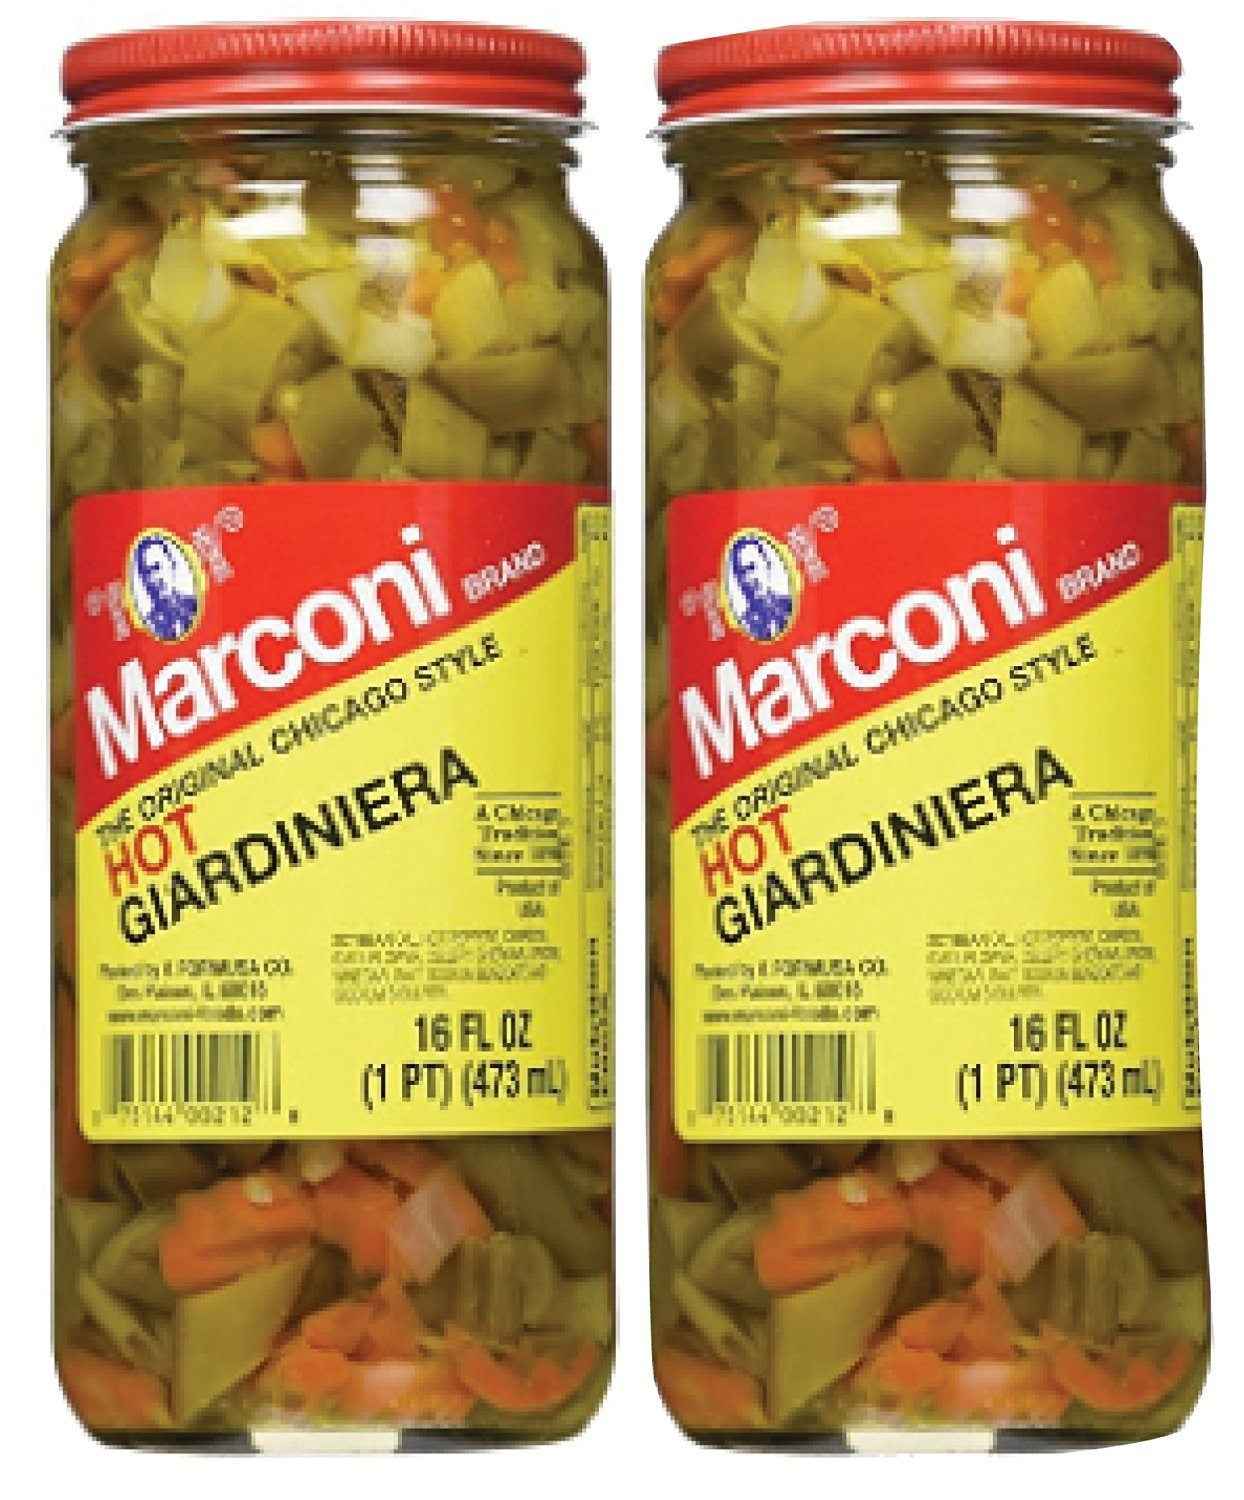
Item Name: Marconi - The Original Chicago Style Hot Giardiniera - 16 oz (2 Pack)
Bullet Point 1: Product Type:Grocery
Bullet Point 2: Item Package Dimension:8.102 cm L X15.595 cm W X19.100 cm H
Bullet Point 3: Item Package Weight:1.52 kg
Bullet Point 4: Country Of Origin: United States
Value: 32.0
Unit: Ounce

Price: 6.095